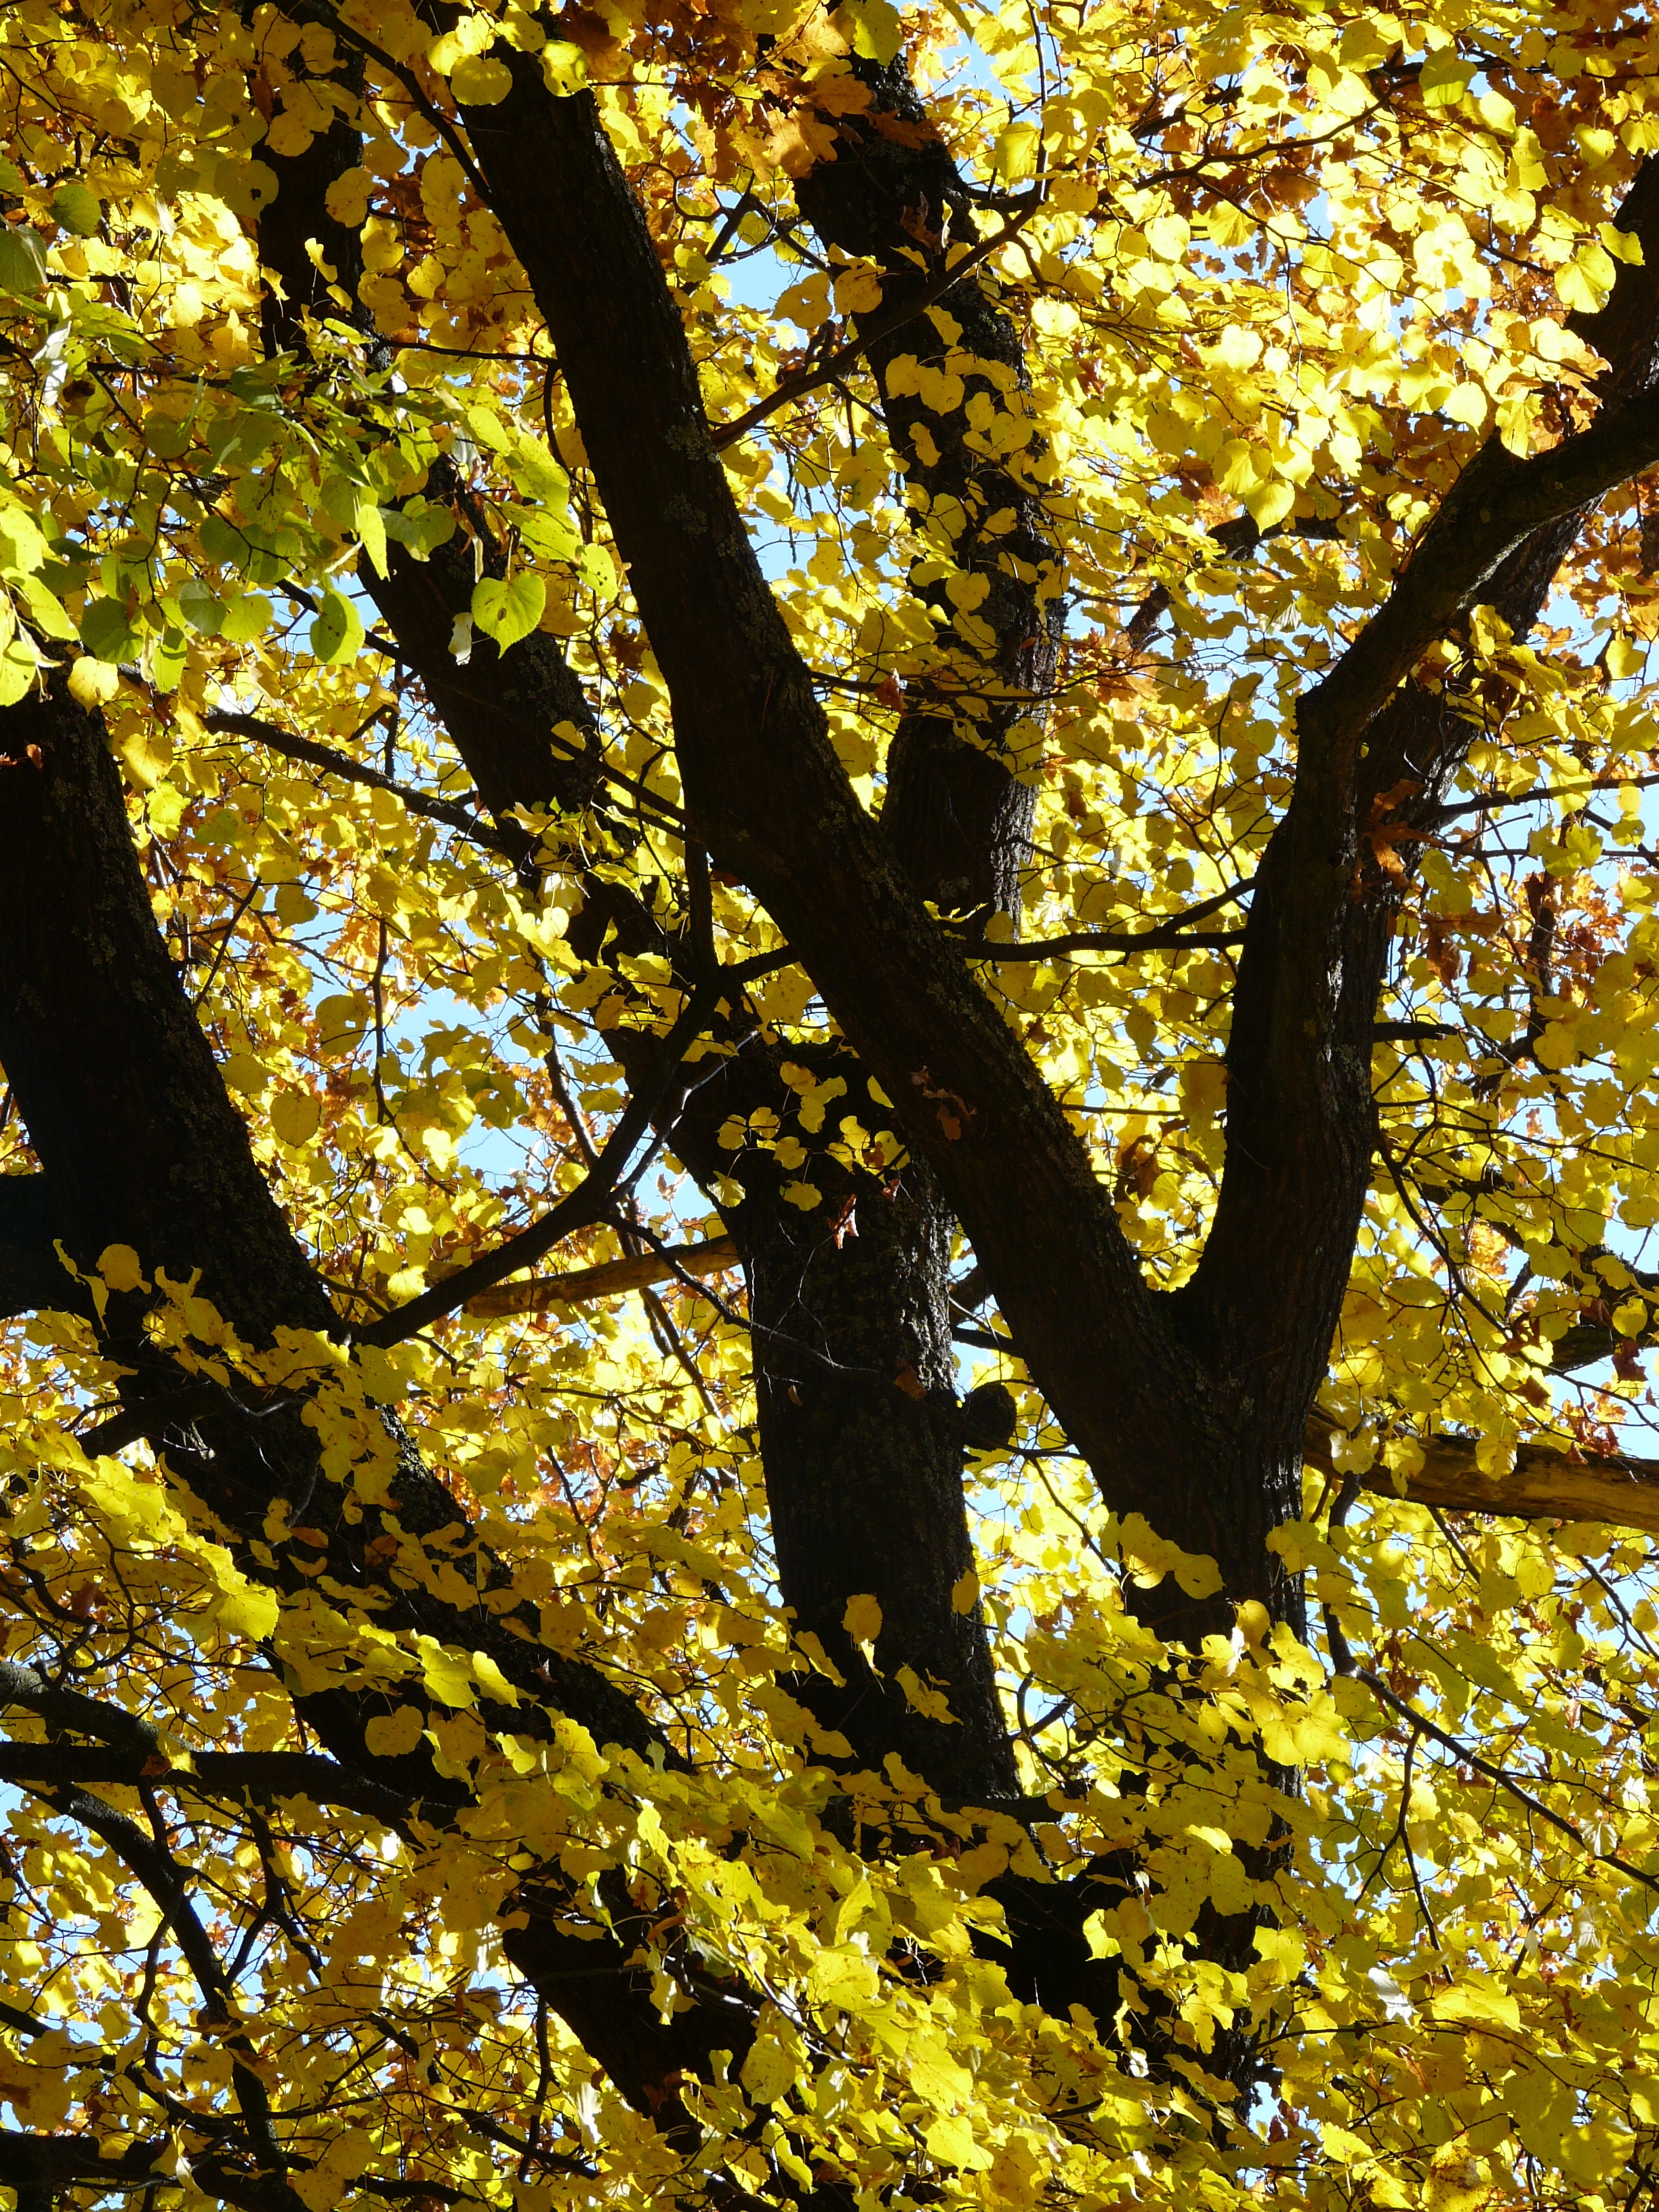
tree, forest, branch, blossom, plant, sun, sunlight, leaf, flower, spring, golden, color, autumn, colorful, season, lime tree, leaves, bright, deciduous, woodland, linde, october, fall foliage, autumn forest, golden autumn, back light, golden october, flowering plant, maidenhair tree, tilia, tilia cordata, woody plant, land plant, stone lime tree, winter linde, stone linde